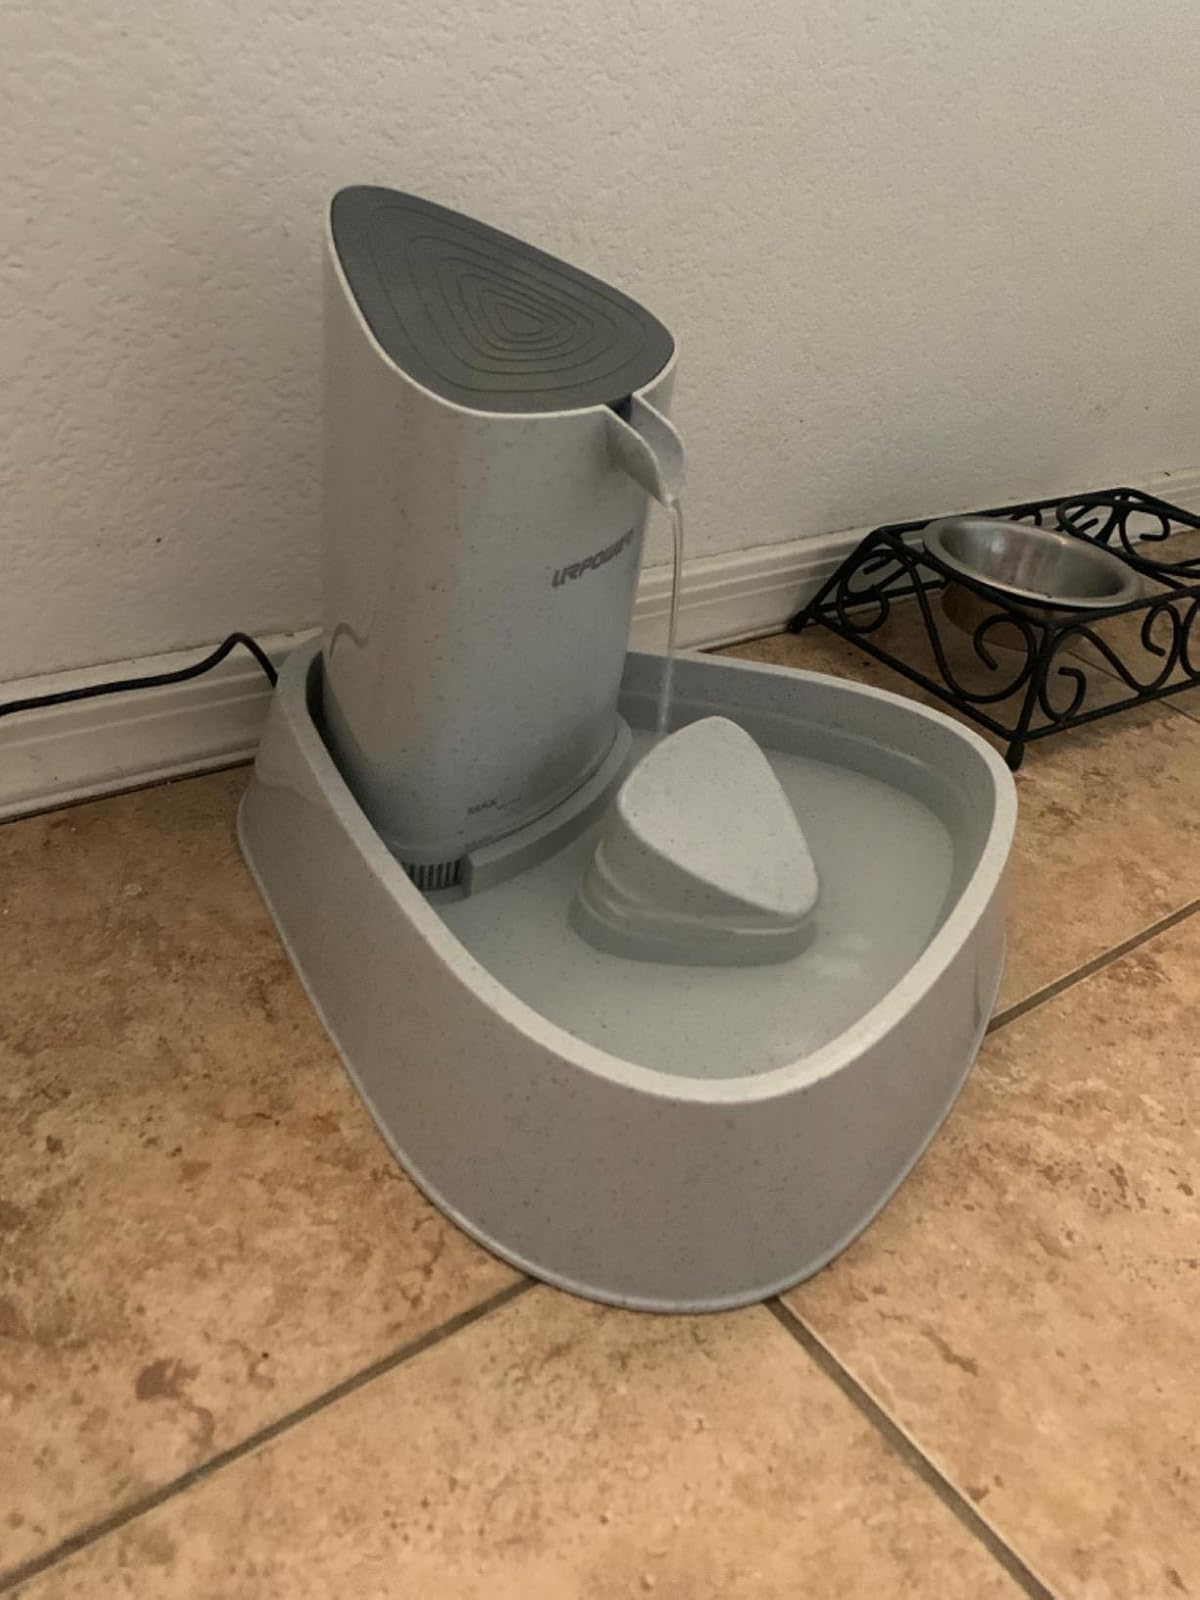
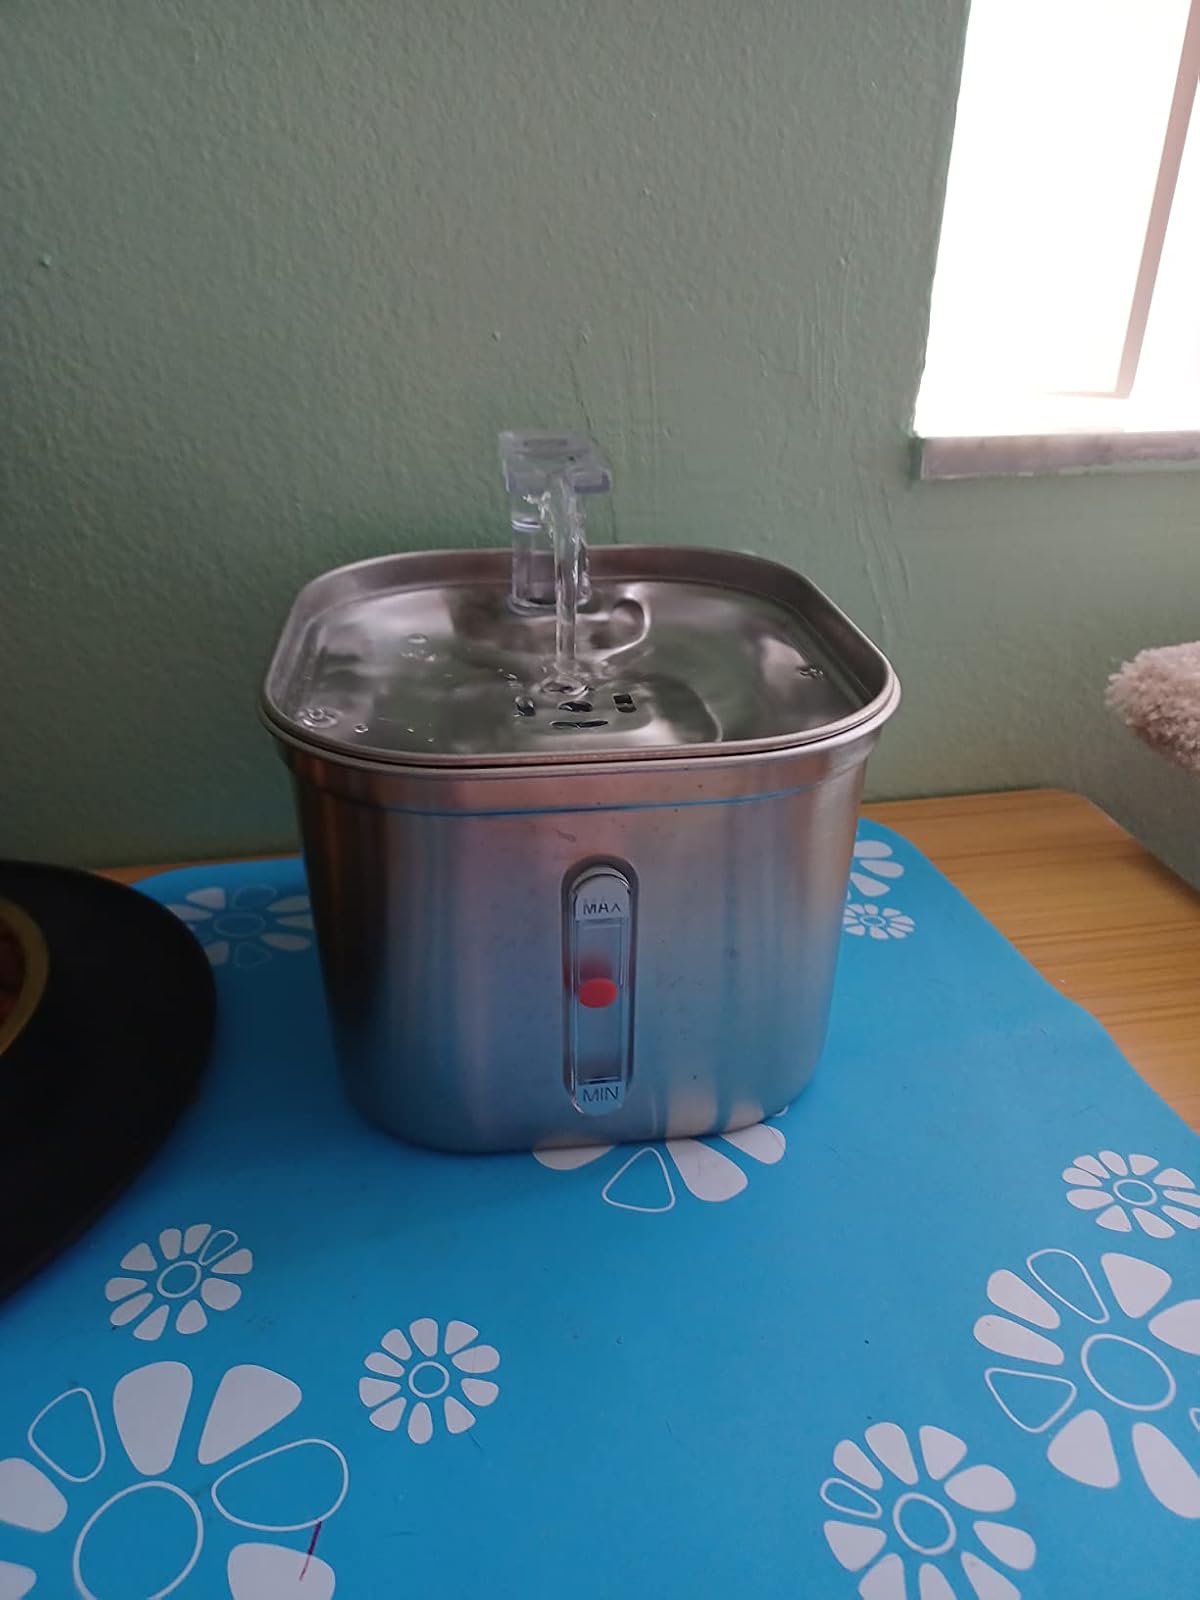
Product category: items_bowl
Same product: no